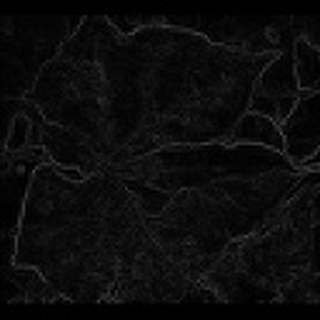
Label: cotton_bacterial_blight